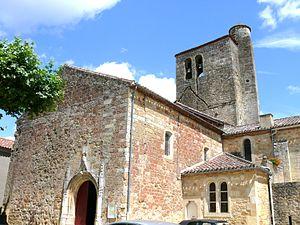
Saint-Front-sur-Lémance - Eglise Saint-Front
L'église Saint-Front est située à Saint-Front-sur-Lémance, dans le département de Lot-et-Garonne, en France.
Saint-Front-sur-Lémance est une commune du Sud-Ouest de la France, située dans le département de Lot-et-Garonne.
Cet article recense les monuments historiques français classés en 1914.